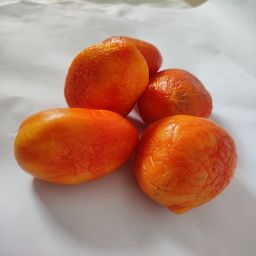
Crop: Tomato
Quality: Old